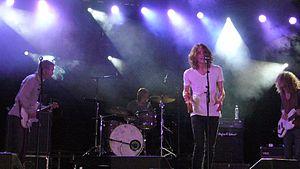
Dungen est un groupe de rock psychédélique suédois, originaire de Stockholm. Il est influencé par la musique folk suédoise, le rock psychédélique des sixties et le rock progressif. Le groupe est mené par le chanteur-compositeur et multi-instrumentiste Gustav Ejstes. Le guitariste Reine Fiske collabore depuis le premier album.